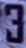
Number: 3